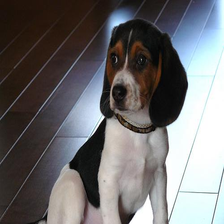
Species: dog
Breed: beagle